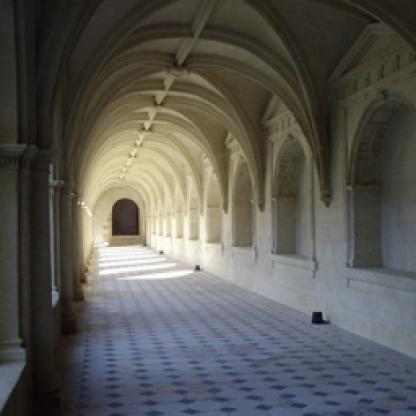
Scene: Indoor